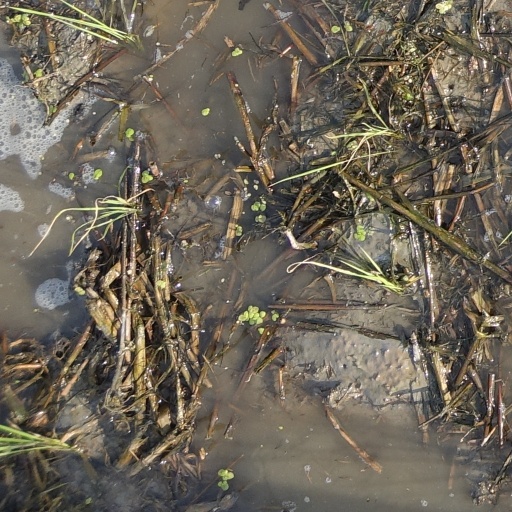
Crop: rice